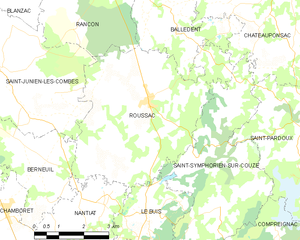
Carte des communes françaises Roussac